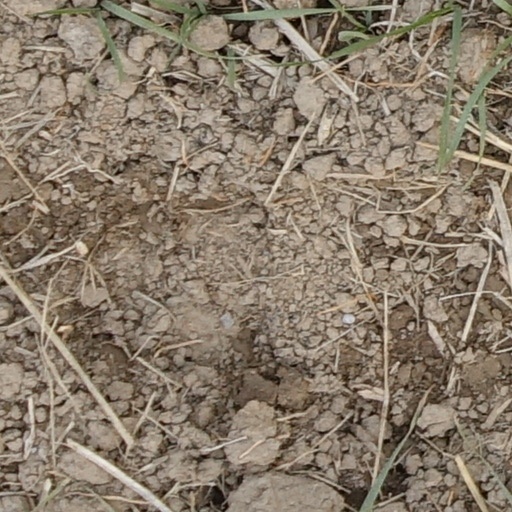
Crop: wheat